Daniel Huger

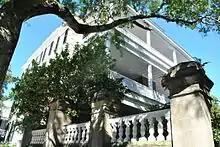
Daniel Huger House, Charleston

Daniel Huger's wife was the sister of the wife of Lewis Morris, Jr., the son of New York Congressman Lewis Morris. His son, Daniel Elliott Huger, would later serve in the United States Senate for South Carolina and marry a daughter of Arthur Middleton.